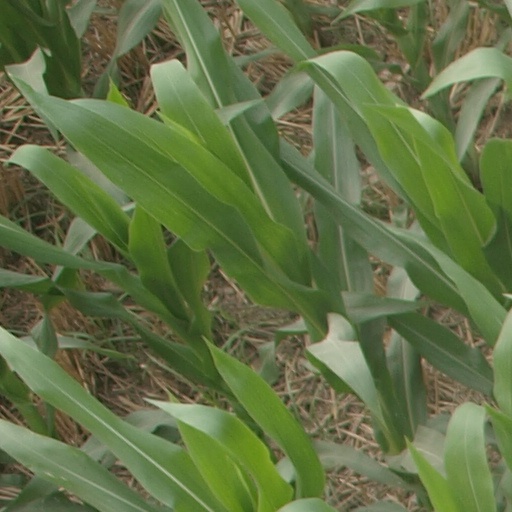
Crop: maize; corn